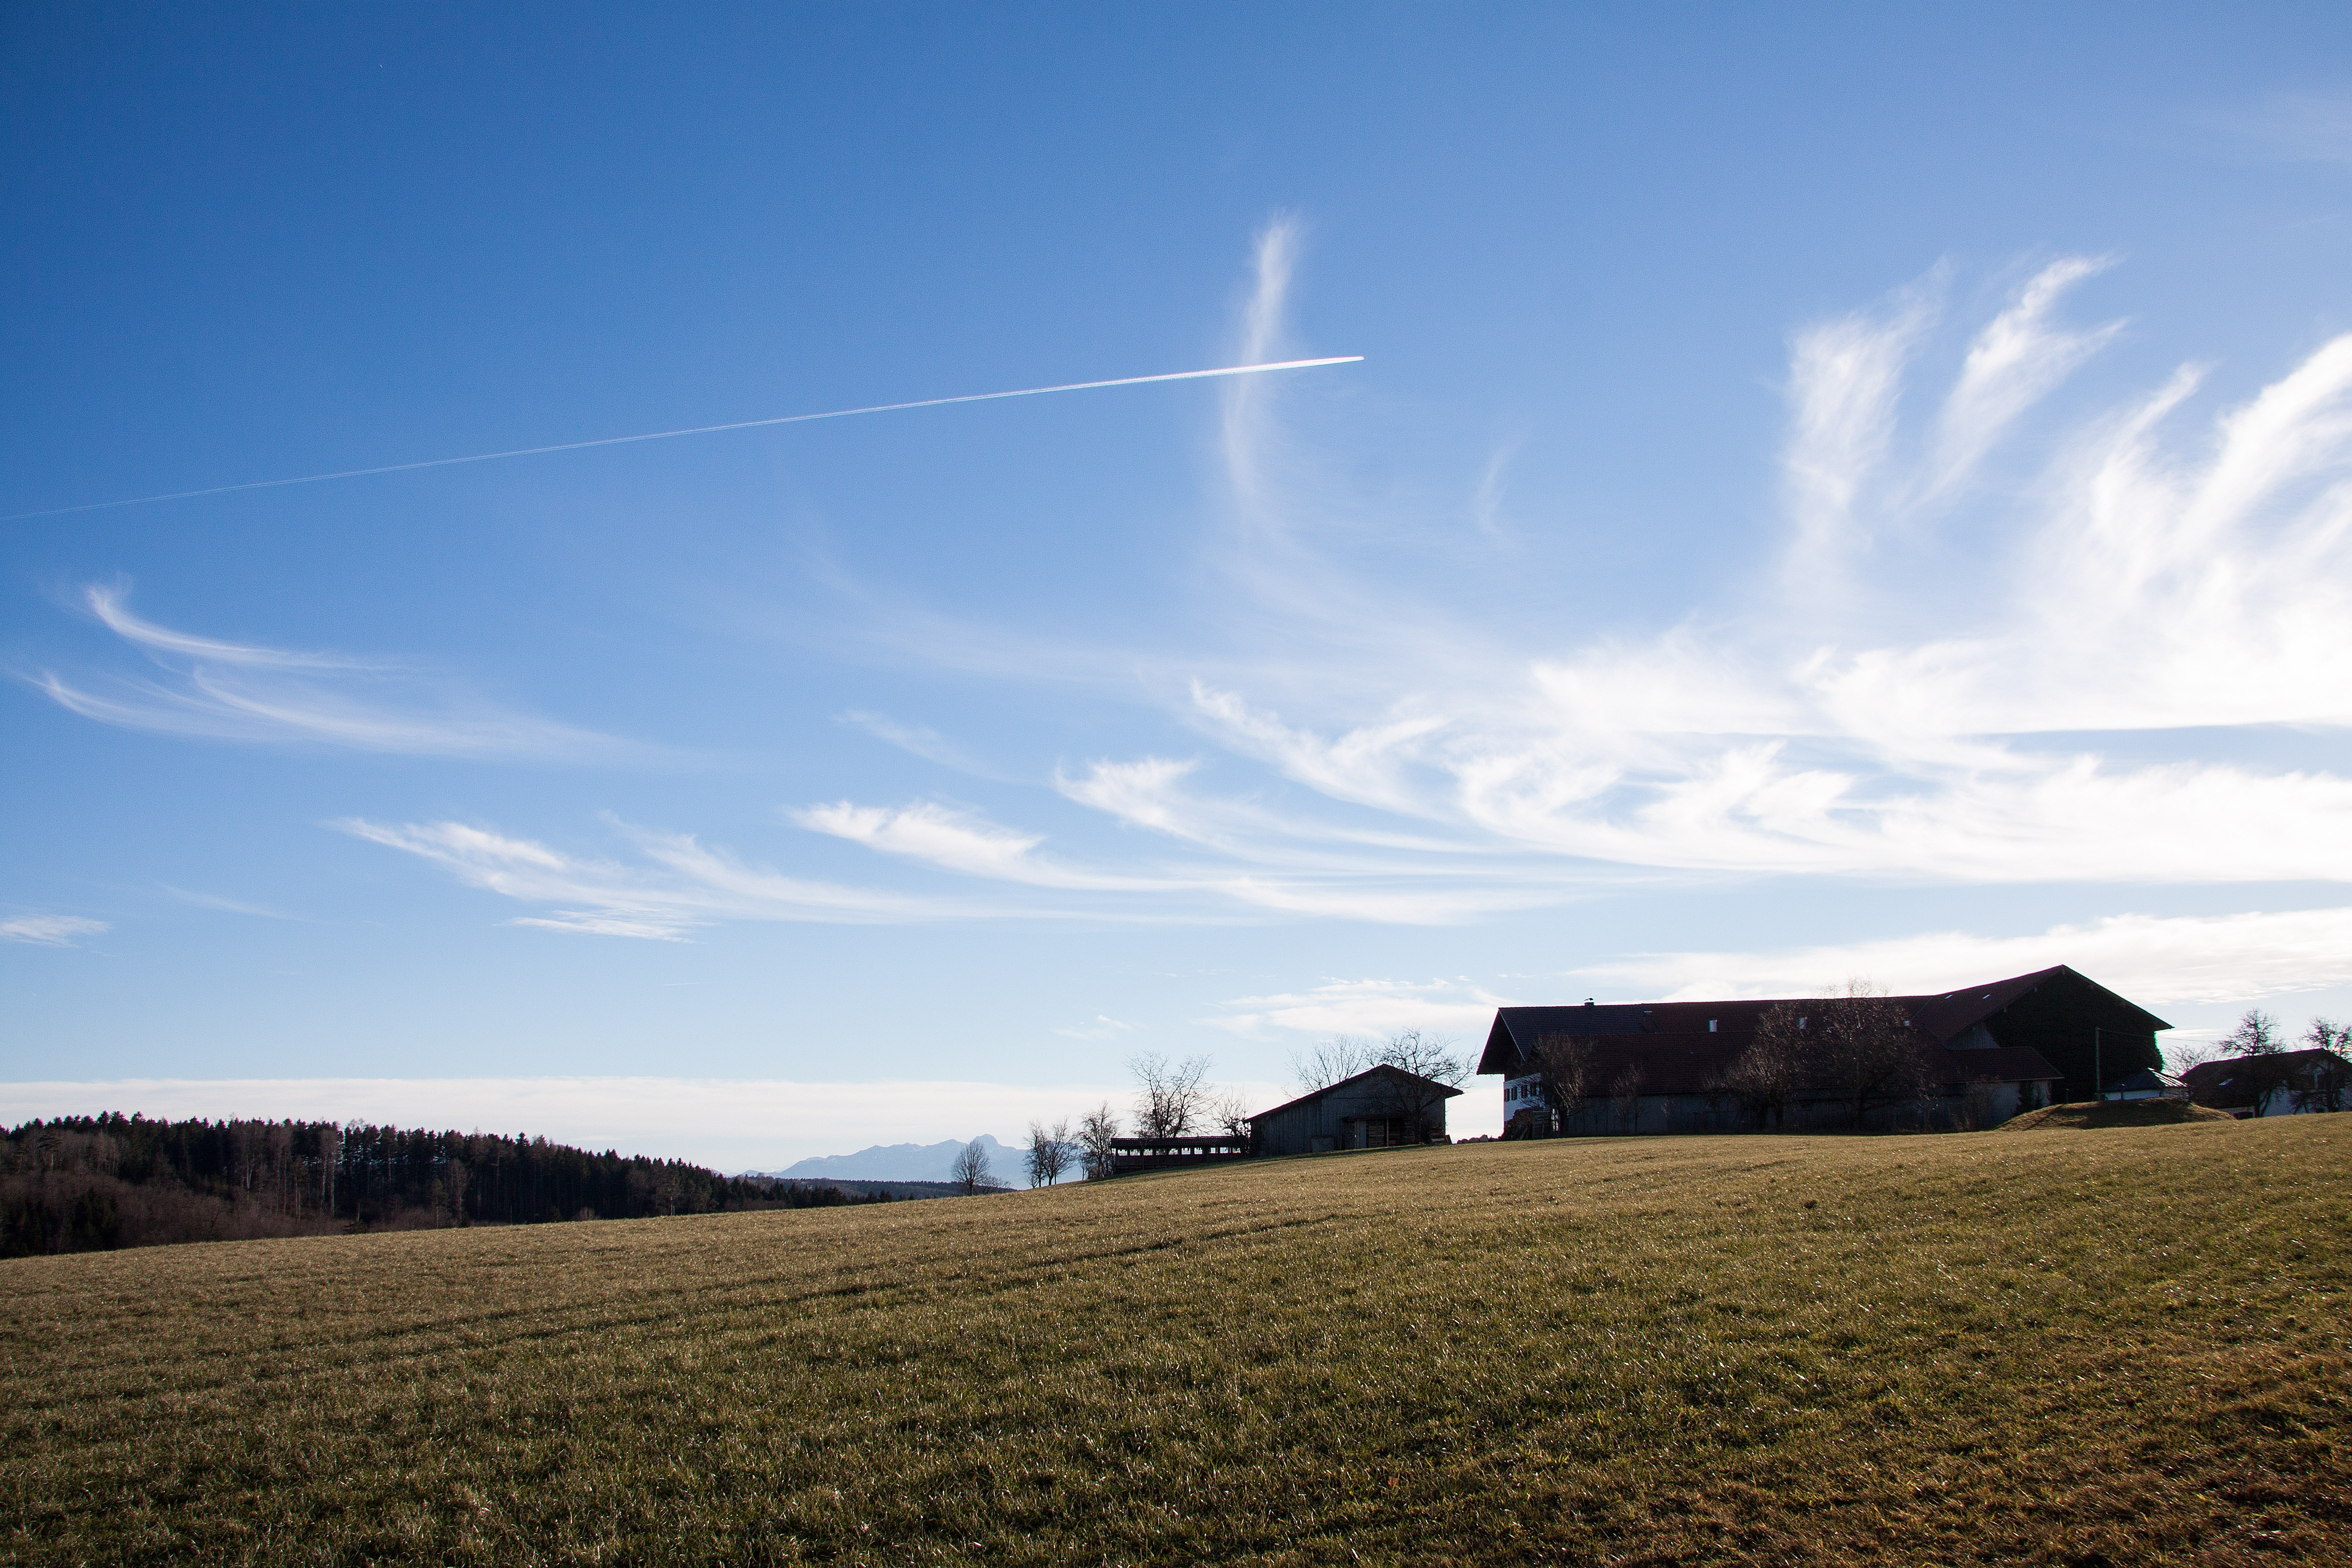
landscape, nature, forest, grass, horizon, mountain, cloud, sky, field, farm, prairie, sunlight, morning, hill, wind, dawn, dusk, clear, evening, spring, haze, alpine, blue, agriculture, plain, trees, sunny, grey, clouds, mountains, grassland, cirrus, beautiful, homestead, arable, rural area, distant view, upper bavaria, evening light, cirrus clouds, federwolke, meteorological phenomenon, hair dryer, atmosphere of earth, f hn clouds